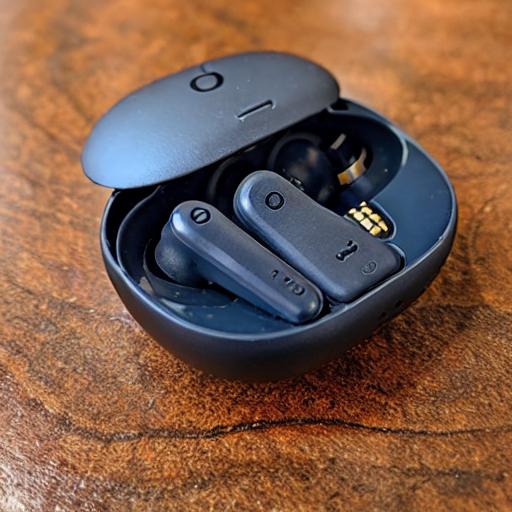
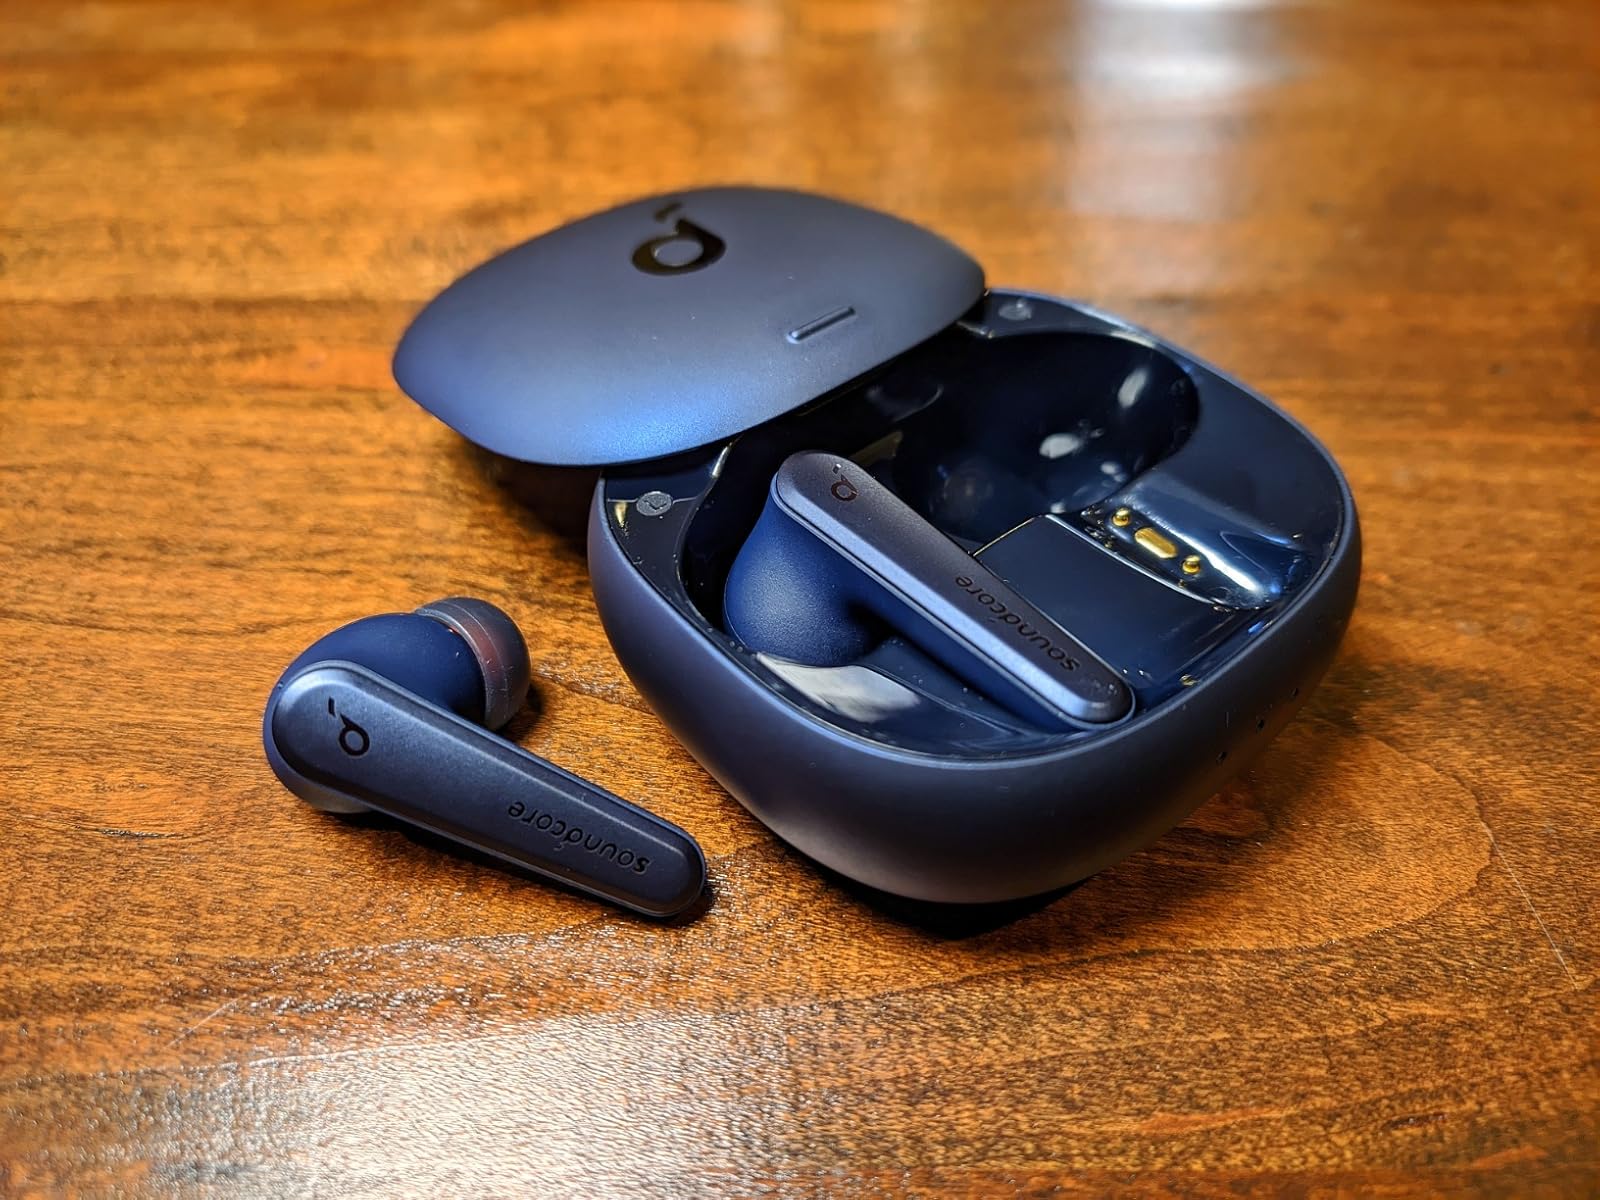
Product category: earbuds
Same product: no